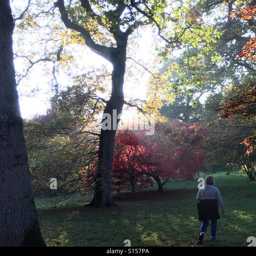
geographical feature category walks in the autumn